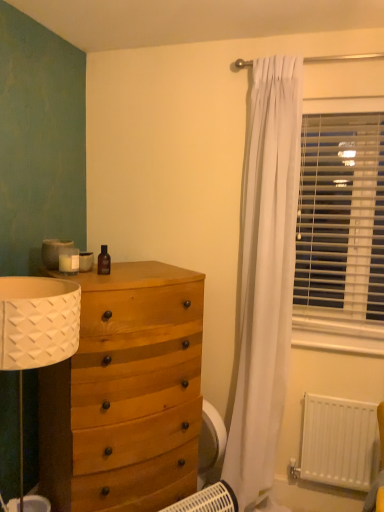
Question: From a real-world perspective, locate the toiletry positioned vertically above the white matte radiator at lower right. Your answer should be formatted as a tuple, i.e. [(x, y)], where the tuple contains the x and y coordinates of a point satisfying the conditions above. The coordinates should be between 0 and 1, indicating the normalized pixel location of the point.
Answer: [(0.271, 0.510)]